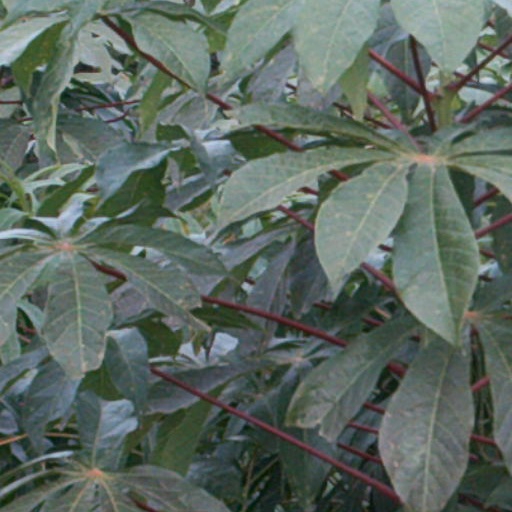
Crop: cassava